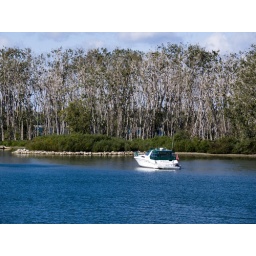
One of several bird breeding areas on the Leslie Street Spit. The trees are being affected by the bird guano.